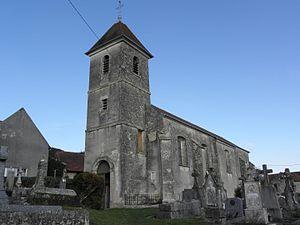
Eglise Saint Martin 1
L'église Saint-Martin est une église catholique située à Achey, en France.
Achey est une commune française située dans le département de la Haute-Saône, en région Bourgogne-Franche-Comté.
Cet article recense les monuments historiques de la Haute-Saône, en France, pour la partie sud-ouest du département.